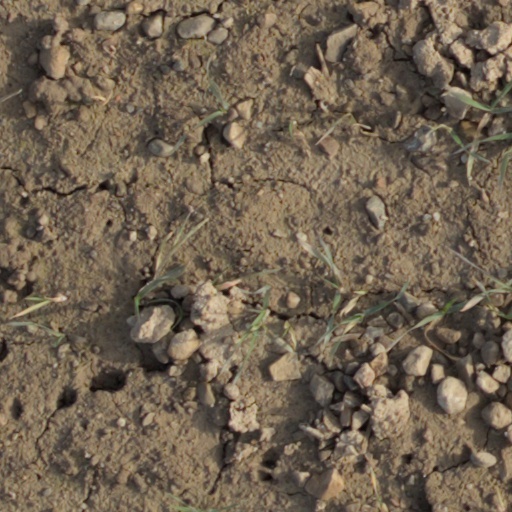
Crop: wheat